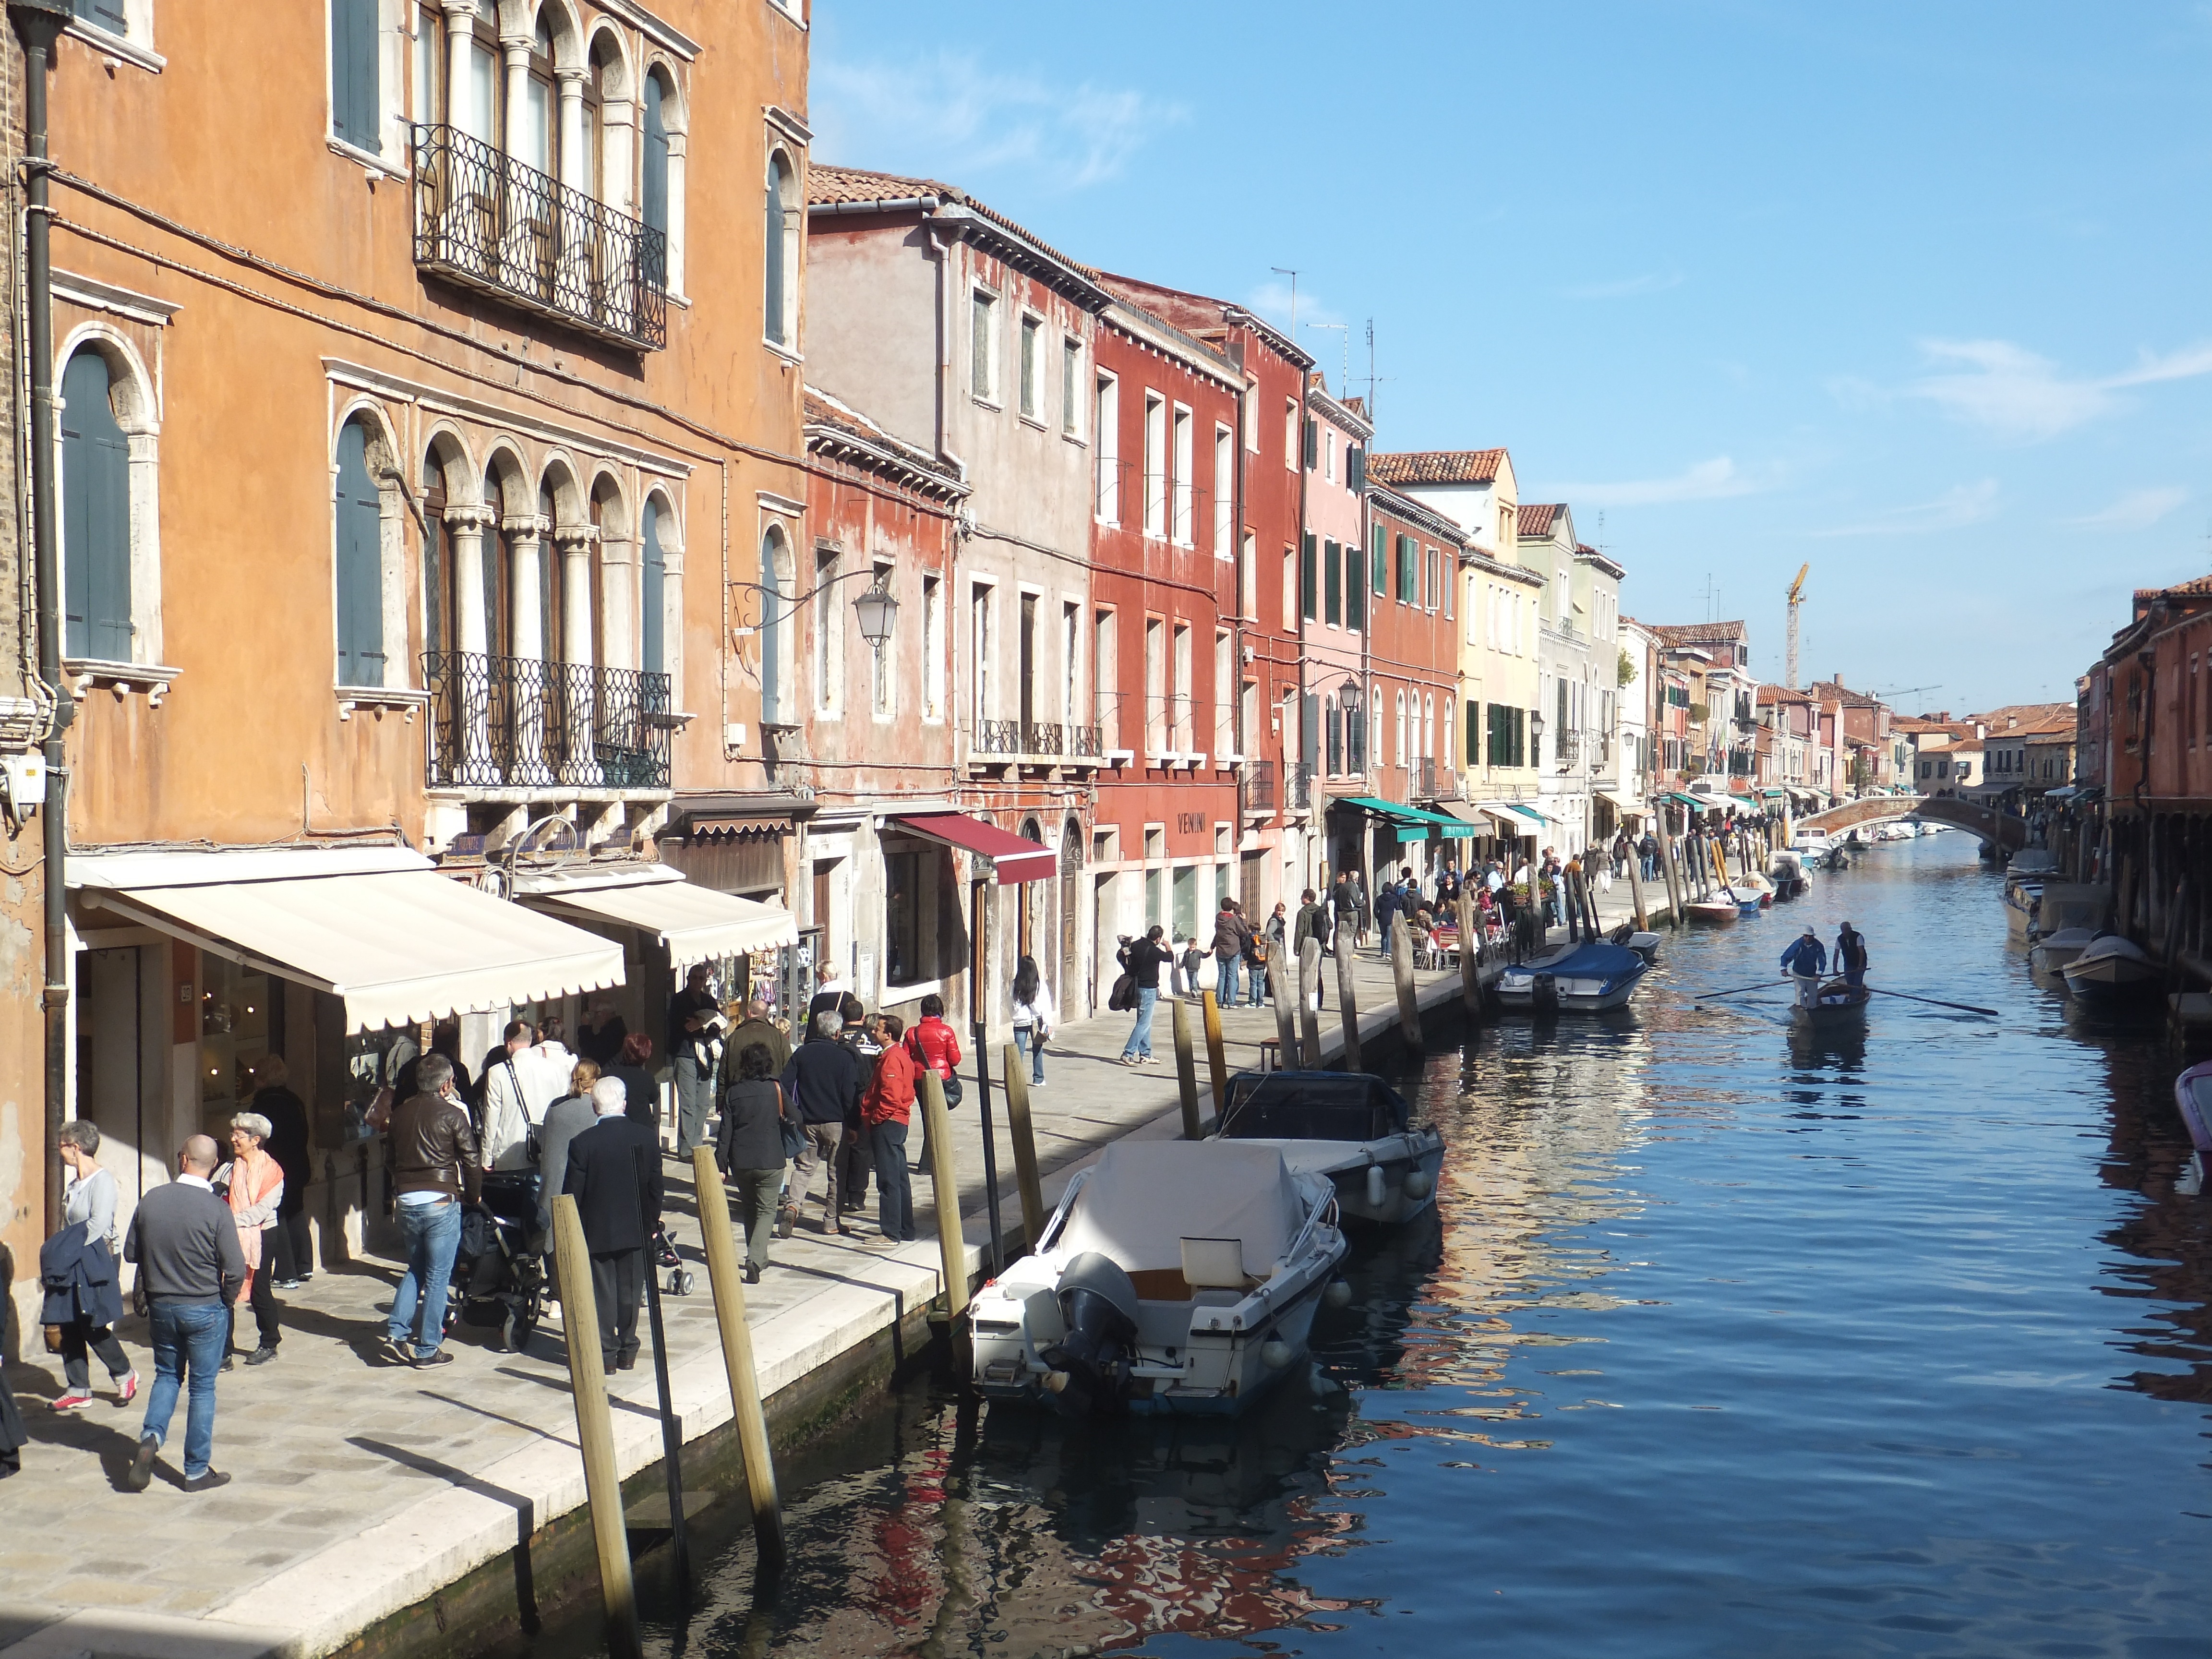
boat, sidewalk, town, canal, cityscape, travel, vehicle, italy, venice, waterway, body of water, venezia, neighbourhood, touristic, landform, venetian, mirano, geographical feature